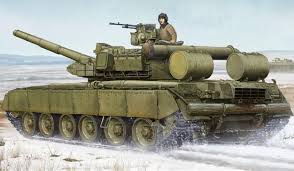
Label: Tank